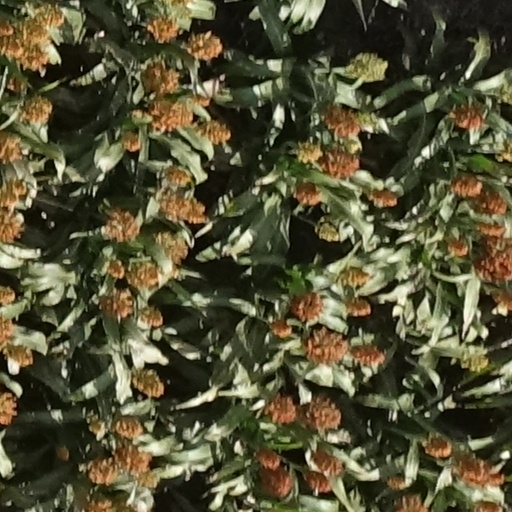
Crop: sorghum